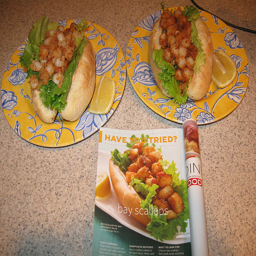
A table topped with plates of food and a book.
THIS IS A PHOTO OF SANDWICHES THAT SOMEONE MADE FROM A MAGAZINE
Two plates of bay scallops sit by a magazine.
Bay scallop sandwiches were made from a magazine photo.
The Bay scallops sub looks just like the picture in the book.